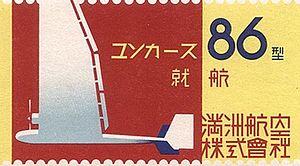
La compagnie aérienne nationale du Mandchoukouo existe de 1931 à 1945. Elle est aussi connue sous le nom de « Compagnie de transport aérien du Mandchoukouo ».